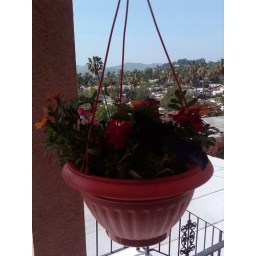
flowers in the window